Mary Cordia Karl

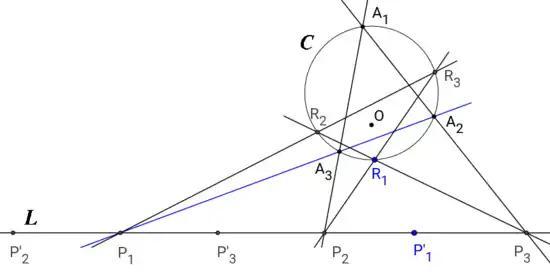

Such a projective apparatus makes it possible, given a point in the plane, to determine the lines that admit this point as orthopole. In the general case, there are four of them (including the line at infinity and the complex lines if any).